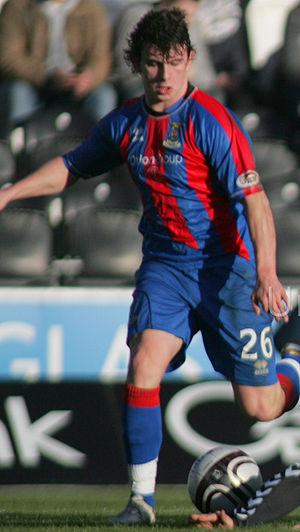
Aaron Brian Doran Cogan, plus connu sous le nom d'Aaron Doran, né le 13 mai 1991 à Charleville, est un footballeur irlandais, qui évolue au poste d'ailier au sein du club d'Inverness Caledonian Thistle.